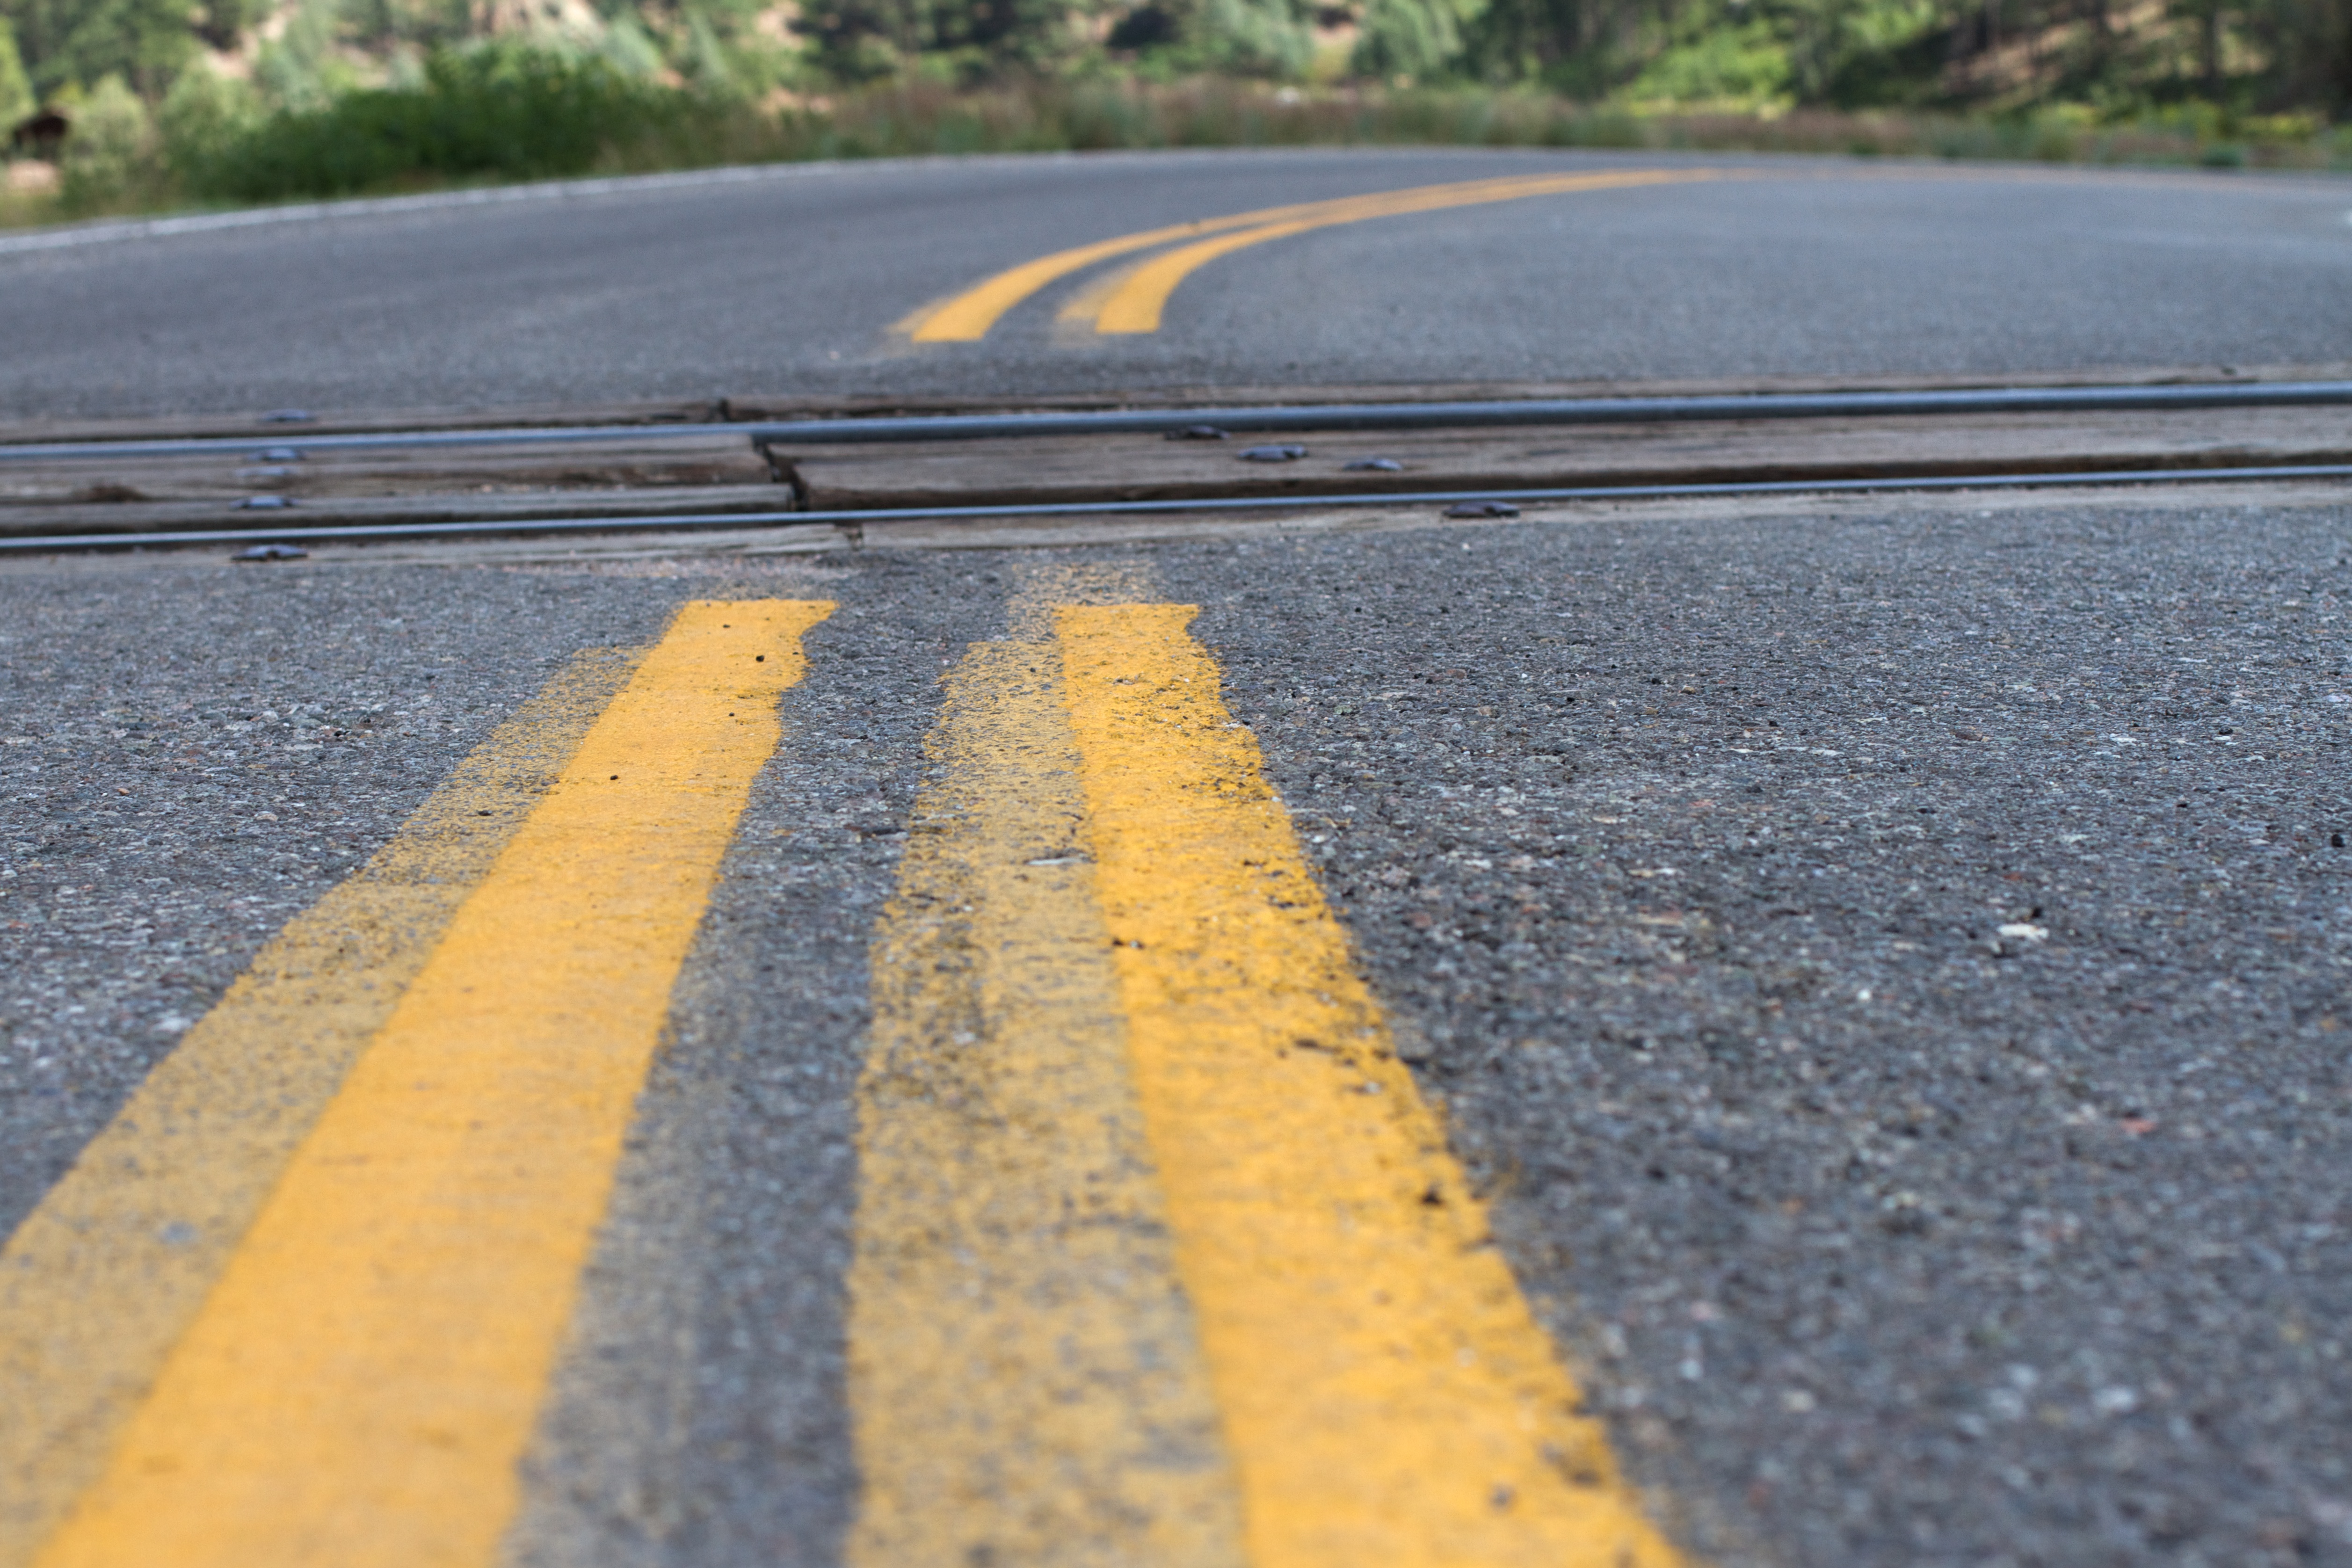
track, road, sidewalk, highway, asphalt, line, yellow, lane, infrastructure, bellyontheroad, flooring, pedestrian crossing, road surface, automotive exterior, nonbuilding structure